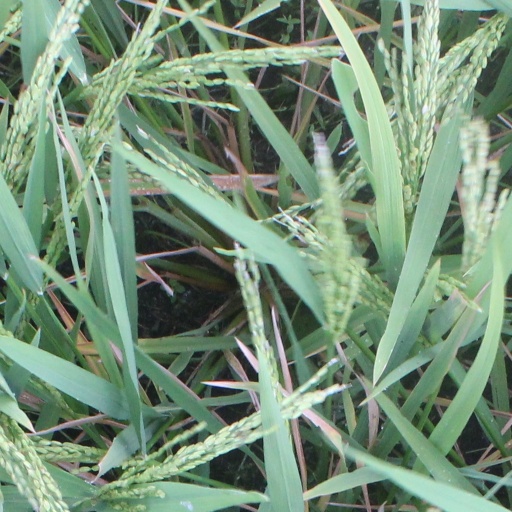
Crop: rice